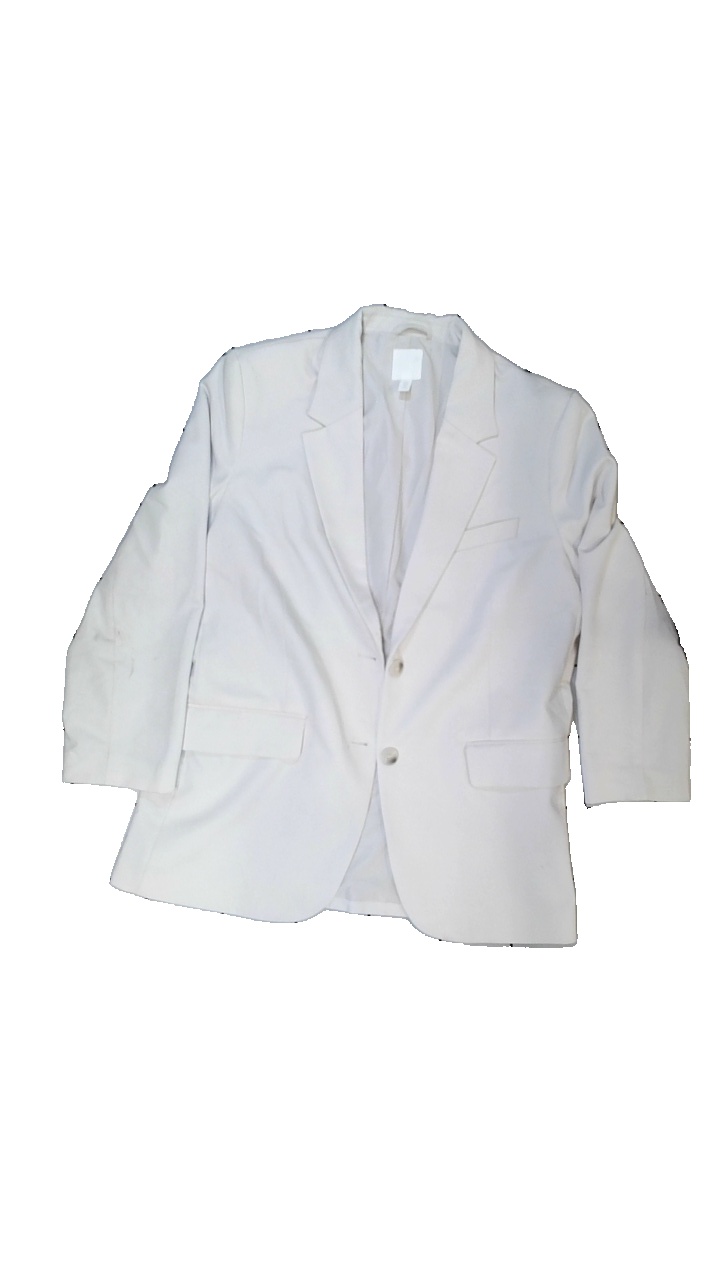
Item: Jacket (Ladies)
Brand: H&m
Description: Beige jacket
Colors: Beige
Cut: Oversize
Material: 71% polyester, 29% cotton
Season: Spring
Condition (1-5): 1
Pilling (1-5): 5
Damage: Brown stains
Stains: Major
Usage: Export
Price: <50